Joe Brown (climber)

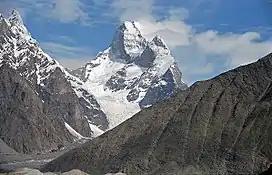
In 1956 Brown and Ian McNaught-Davis made the first ascent of the west summit of the Muztagh Tower

Brown, who was known as "The Master" and "The Human Fly", became famous for climbing during the 1950s. He was a member of the Valkyrie Climbing Club and founding member of the Rock and Ice Club. In "Hard Rock", Ken Wilson said of Brown: "The reader may gain some idea of his ability by studying those of his climbs featured in this book. He has brought to climbing a rare combination of attributes: keenness, patience, strength, technical ability, eye for a line, competitiveness and, above all, a subtle and mysterious charisma. Few would deny that his place in British rock climbing remains pre-eminent." Reviewing Brown's autobiography "The Hard Years" in 1967, the climber A. B. Hargreaves said: "This is a remarkable book by a remarkable man. As for the man, the hard man, the climber, his achievements both in rock climbing and mountaineering have been very great. In twenty years he has become a legend".